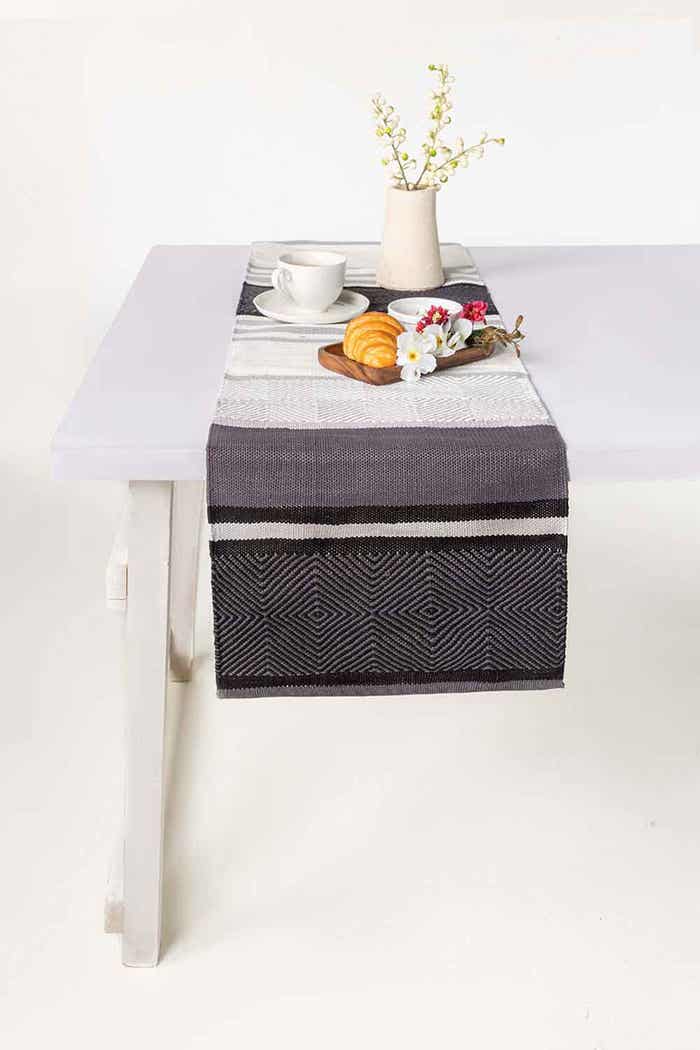
black grey table runner